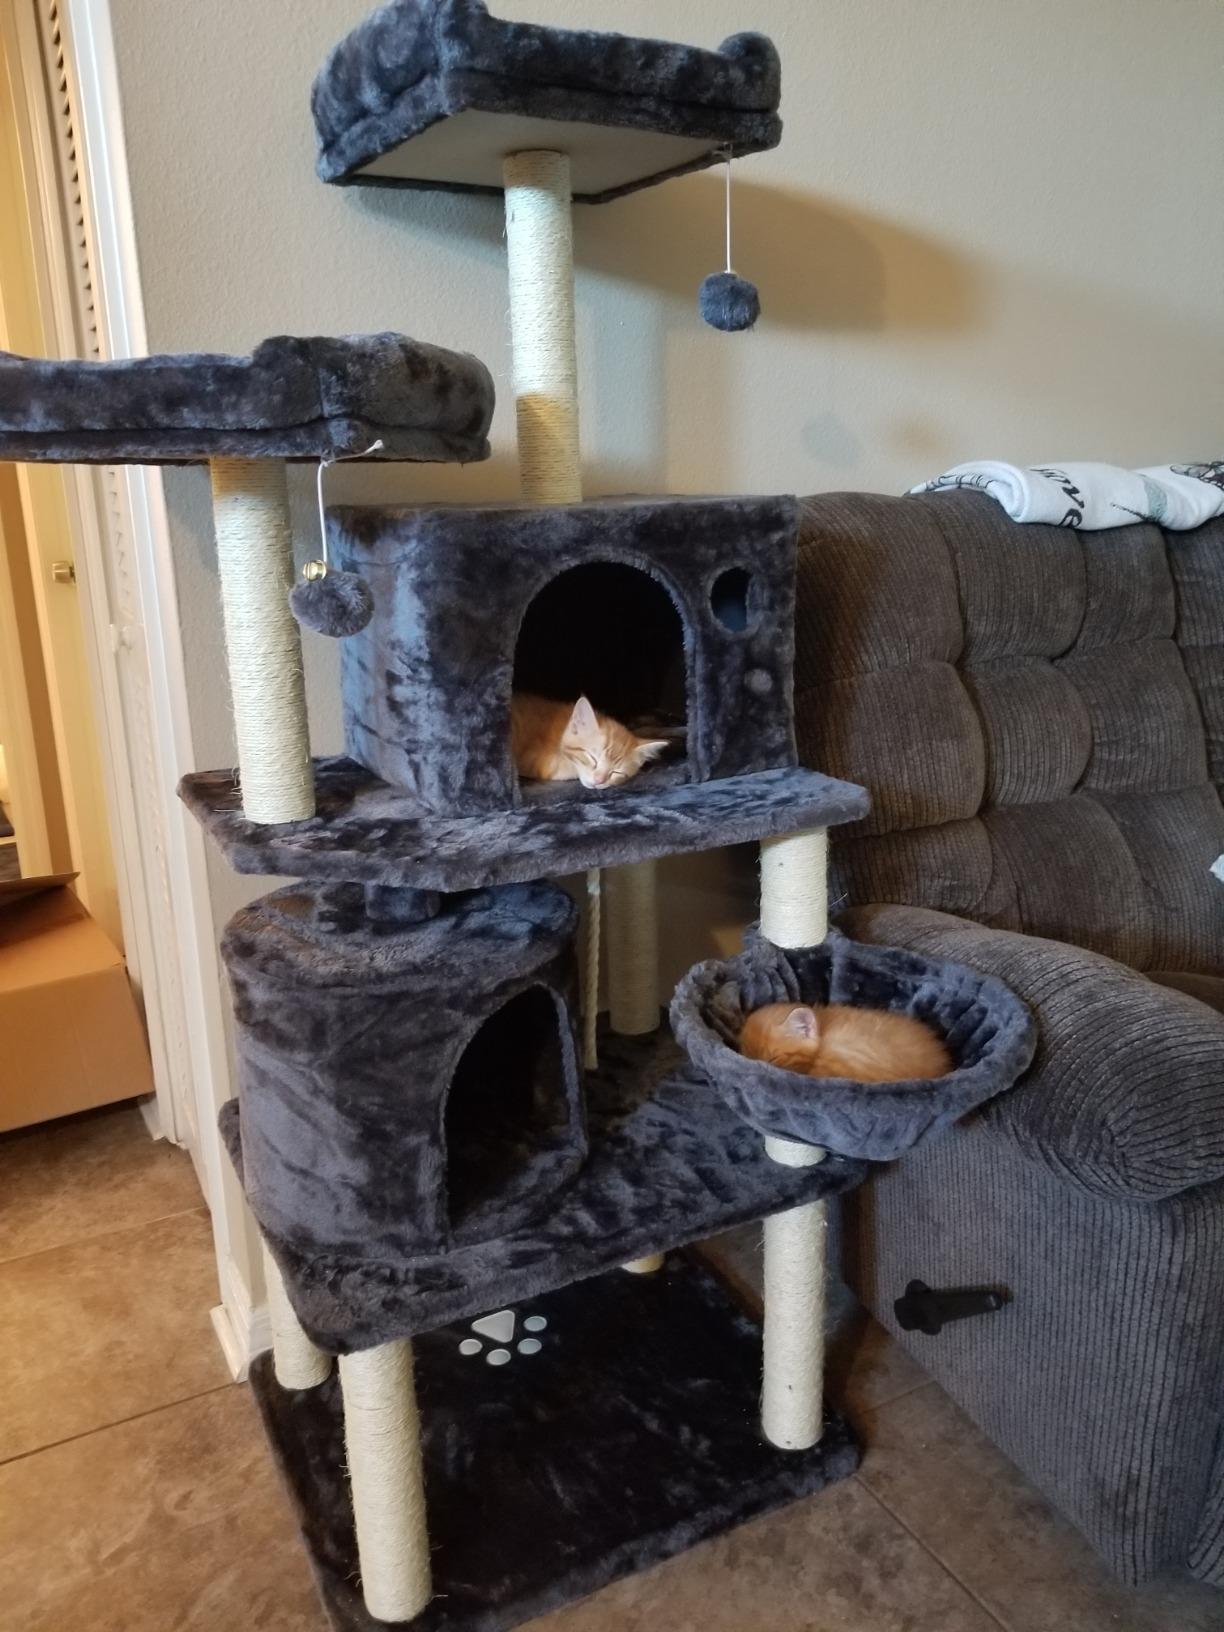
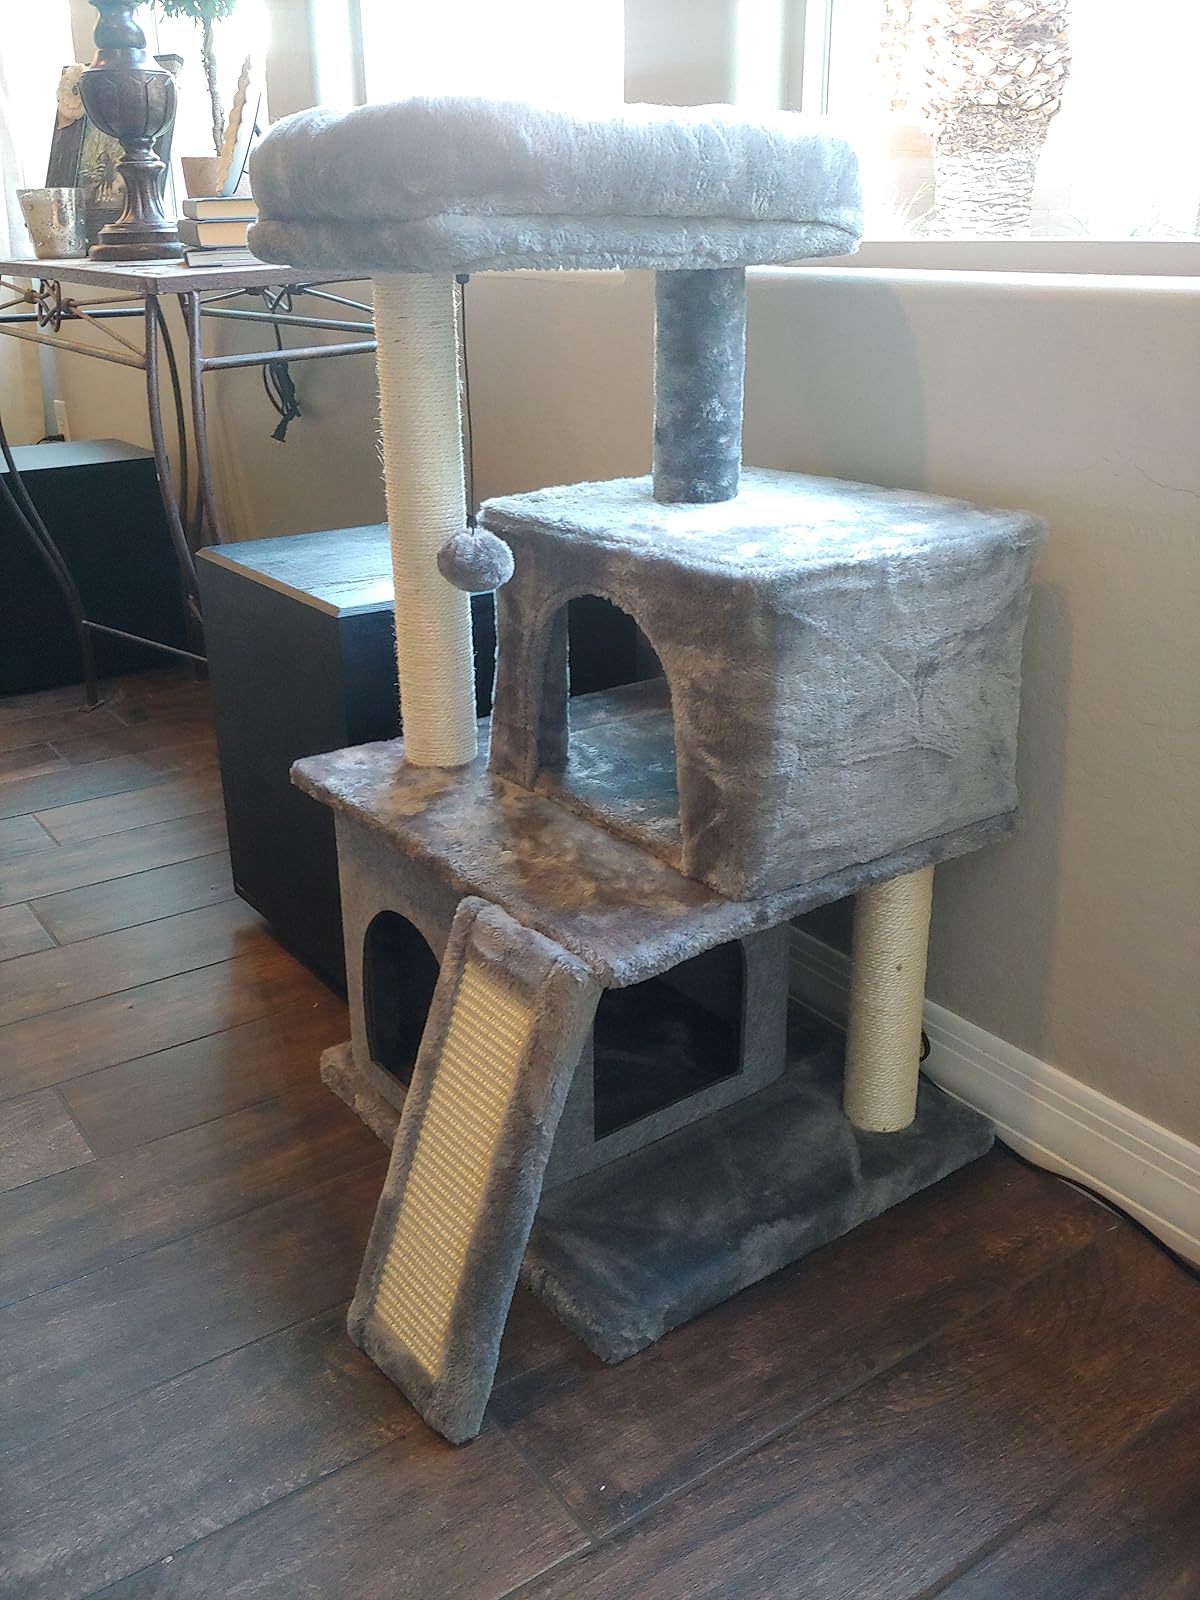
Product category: items_cat tree
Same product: no